Gisikon-Root railway station

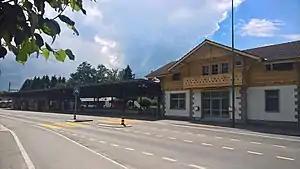
The station in 2018

Gisikon-Root railway station is a railway station in the municipality of Root, in the Swiss canton of Lucerne. It is an intermediate stop on the standard gauge Zug–Lucerne line of Swiss Federal Railways.